1st Lanarkshire Artillery Volunteers

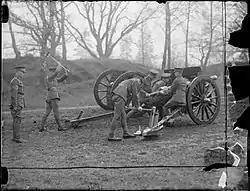
Emplacing an 18-pounder with wooden wheels at the start of World War II.

80th (Lowland – City of Glasgow) Field Regiment, Royal Artillery